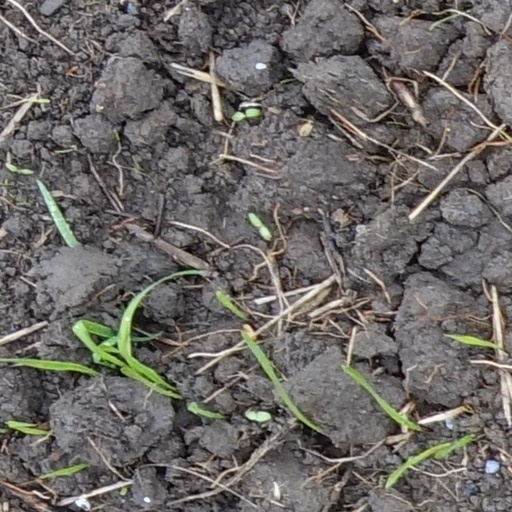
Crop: wheat